Meiolaniidae

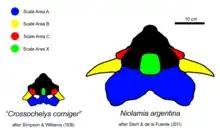
The horns of a juvenile and adult "Niolamia".

The most defining feature of meiolaniids is the presence of clearly defined scale areas covering the skull. In meiolaniids, the individual plates that form the skull are highly ankylosed, meaning they are fused with each other to a degree that typically makes it impossible to determine where one element ends and the other begins. Despite the absence of such sutures however, researchers can readily distinguish the different genera and species through the presence of marks left by the overlying scale areas, with are either present through faint grooves or raised ridges. These scale areas, at times also simply referred to as scales or scutes, are largely homologous with one another and can easily be compared. To simplify diagnosis and create a consistent naming scheme, these scale areas are labeled with capital letters, a system already used in a similar form during early research and later refined by Gaffney. Some consistent features of these scales include the presence of paired G and D scales covering the roof of the skull, a singular X scale sitting at the center of these scales which varies in size between basal and derived genera and unpaired Y and Z scales that sit between the eyes and over the nose.